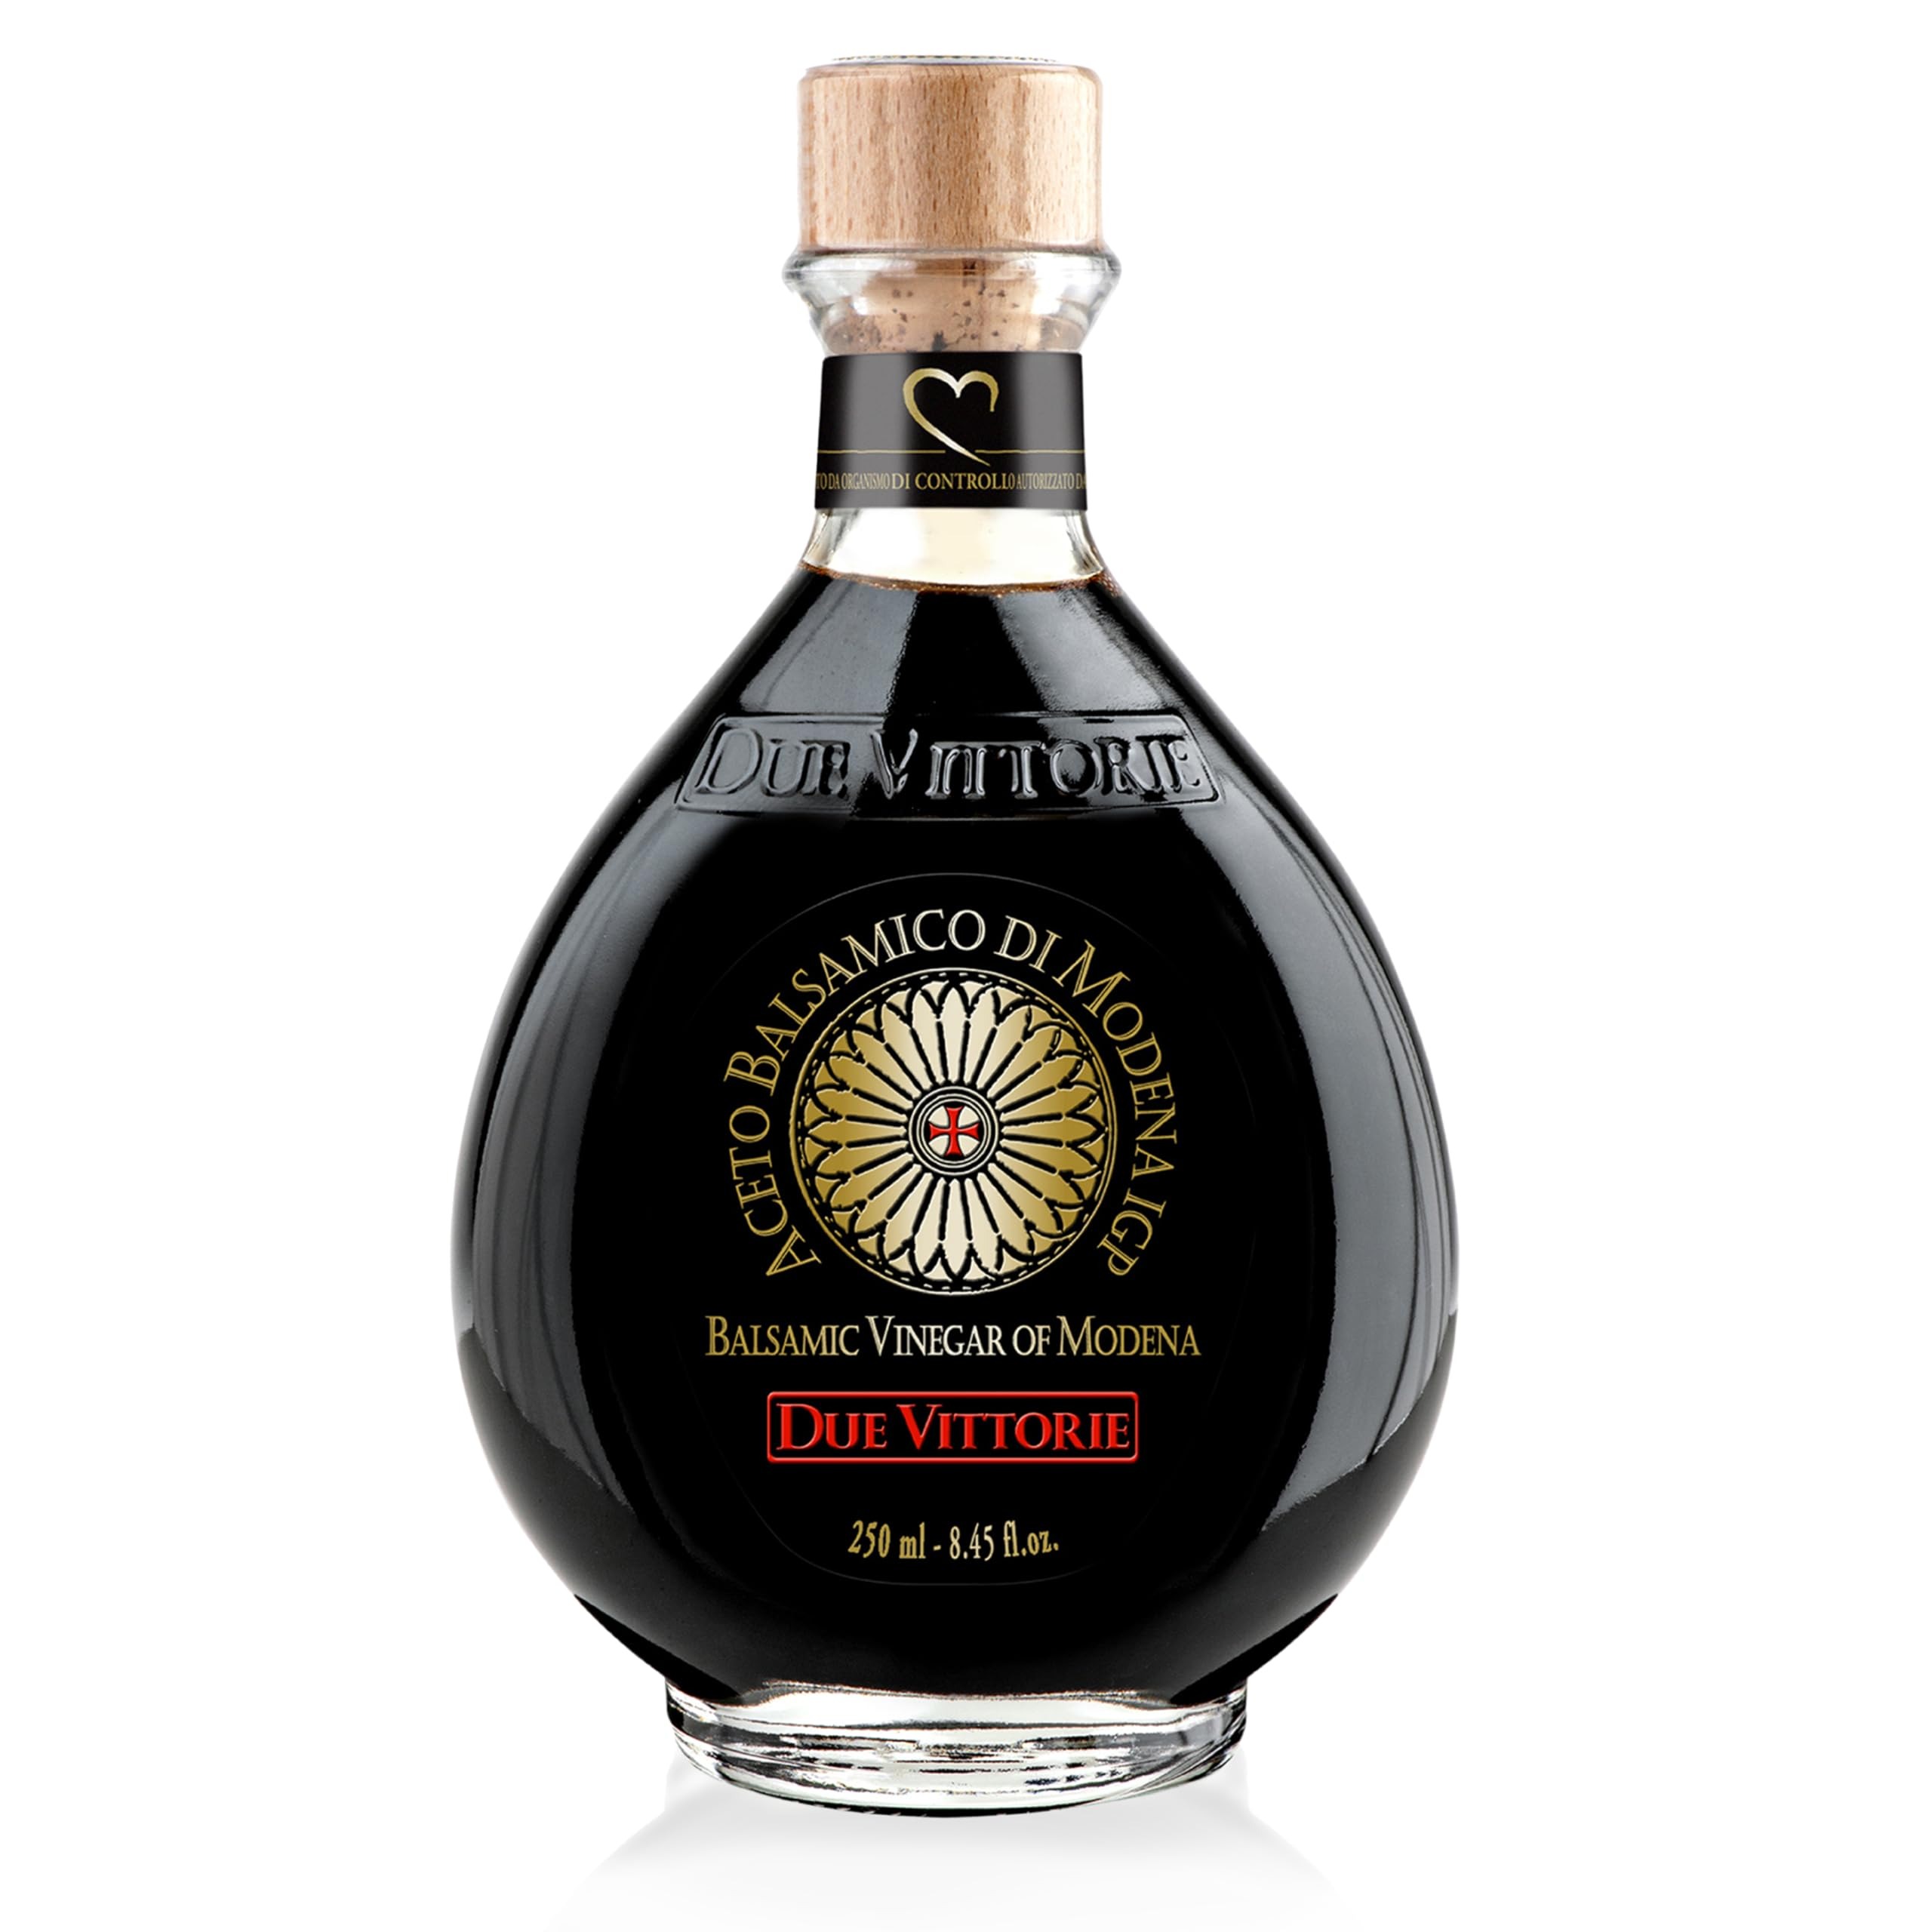
Item Name: Due Vittorie Oro Gold Balsamic Vinegar of Modena. Highest score from The Consortium of Modena With Cork Pourer - 8.45fl oz / 250ml
Bullet Point 1: SMOOTH FLAVOR - Oro Gold Balsamic Vinegar is the bestselling balsamic vinegar in Italy. With a natural acidity level of 6%, it is smoother than others.
Bullet Point 2: PGI BALSAMIC VINEGAR OF MODENA - Created from a reduction of Trebbiano and Lambrusco grapes from Modena, Italy, Oro Gold is a true balsamic vinegar and is PGI (IGP) Certified to ensure you are getting the best quality product.
Bullet Point 3: AGED IN OAK BARRELS - Due Vittorie Oro is an aged balsamic vinegar, spending a good part of its life in durmast oak barrels that encourage the transfer of tannins and the absorption of the wood essences into the vinegar.
Bullet Point 4: FULL-BODIED SWEETNESS - The full-bodied sweetness of the Due Vittorie Oro balsamic vinegar blends harmoniously with the degree of acidity and the after-taste of black cherries.
Bullet Point 5: MADE IN MODENA, ITALY - Due Vittorie is located in the heart of the province of Modena and works to create balsamic vinegars according to tradition, combining heritage and modern technology.
Bullet Point 6: ABOUT DUE VITTORIE - Located in the heart of the province of Modena, Due Vittorie works to create balsamic vinegar of Modena according to tradition, combining heritage and modern technology. Due Vittorie uses top-quality grapes from their own vineyards and from Emilia Romagna selections. The vinegar is matured in oak-wood barrels first and then is allowed to settle in durmast barrels in order to achieve an outstanding balance of flavors.
Bullet Point 7: PRODUCT OF ITALY - Due Vittorie has a passion for growing and making its products in the food valley of Italy with great care and attention to the environment, the quality of the ingredients, and the creation process. With their headquarters located in the heart of Modena, they continue to work according to tradition and closely monitor the quality of the raw materials in order to guarantee a naturally dense product.
Bullet Point 8: MODENA, ITALY - Modena is a small town in the Emilia-Romagna region of northern Italy. Located between two rivers, it features a subtropical climate perfect for growing grapes used in high-quality balsamic vinegar and winemaking. This region is the epitome of gourmet Italian food and condiments.
Bullet Point 9: MAKES A GREAT GIFT - Pair with other products from our line to create a thoughtful gift for holidays, anniversaries, birthdays, employee appreciation, thank you, and hosts. We recommend our Special Edition Oro Gold Balsamic Vinegar and our Traditional 12-year-old DOP Balsamic Vinegar which is always appreciated by foodies, chefs, and home cooks.
Bullet Point 10: VISIT THE DUE VITTORIE STORE - View recipe suggestions and additional gourmet Italian products such as aged balsamic vinegar, aceto balsamico di modena IGP, balsamic reduction, white wine vinegar, apple vinegar, and DOP-certified balsamic vinegar gift sets.
Product Description: The slow ageing is a fundamental requirement for obtaining an excellent balsamic vinegar. Due Vittorie Oro spends a good part of its life in durmast barrels that encourage the transfer of tannins and the absorption of the essences of the wood. Before bottling, the balsamic vinegar undergoes rigorous laboratory testing to guarantee the high quality of the product and compliance with the regulations currently in force. The full-bodied sweetness of the Due Vittorie Oro blends harmoniously with the degree of acidity, while the thickness and the aroma crown and fulfil the sensorial perceptions. Once savoured, it leaves an aftertaste of wild black cherry, as a reminder of the many wonderful ways the condiment can be used to accompany dishes for all occasions. Ingredients Cooked grape must and wine vinegar. Grape must from the company's own vineyards and from selected vineyards in Emilia Romagna. Wine vinegars from Emilia Romagna. It does not contain colouring agents, preservatives or allergens. Gluten-free Expires after five years: see the year shown on the cap Content: 250 ml
Value: 8.45
Unit: Fl Oz

Price: 29.99